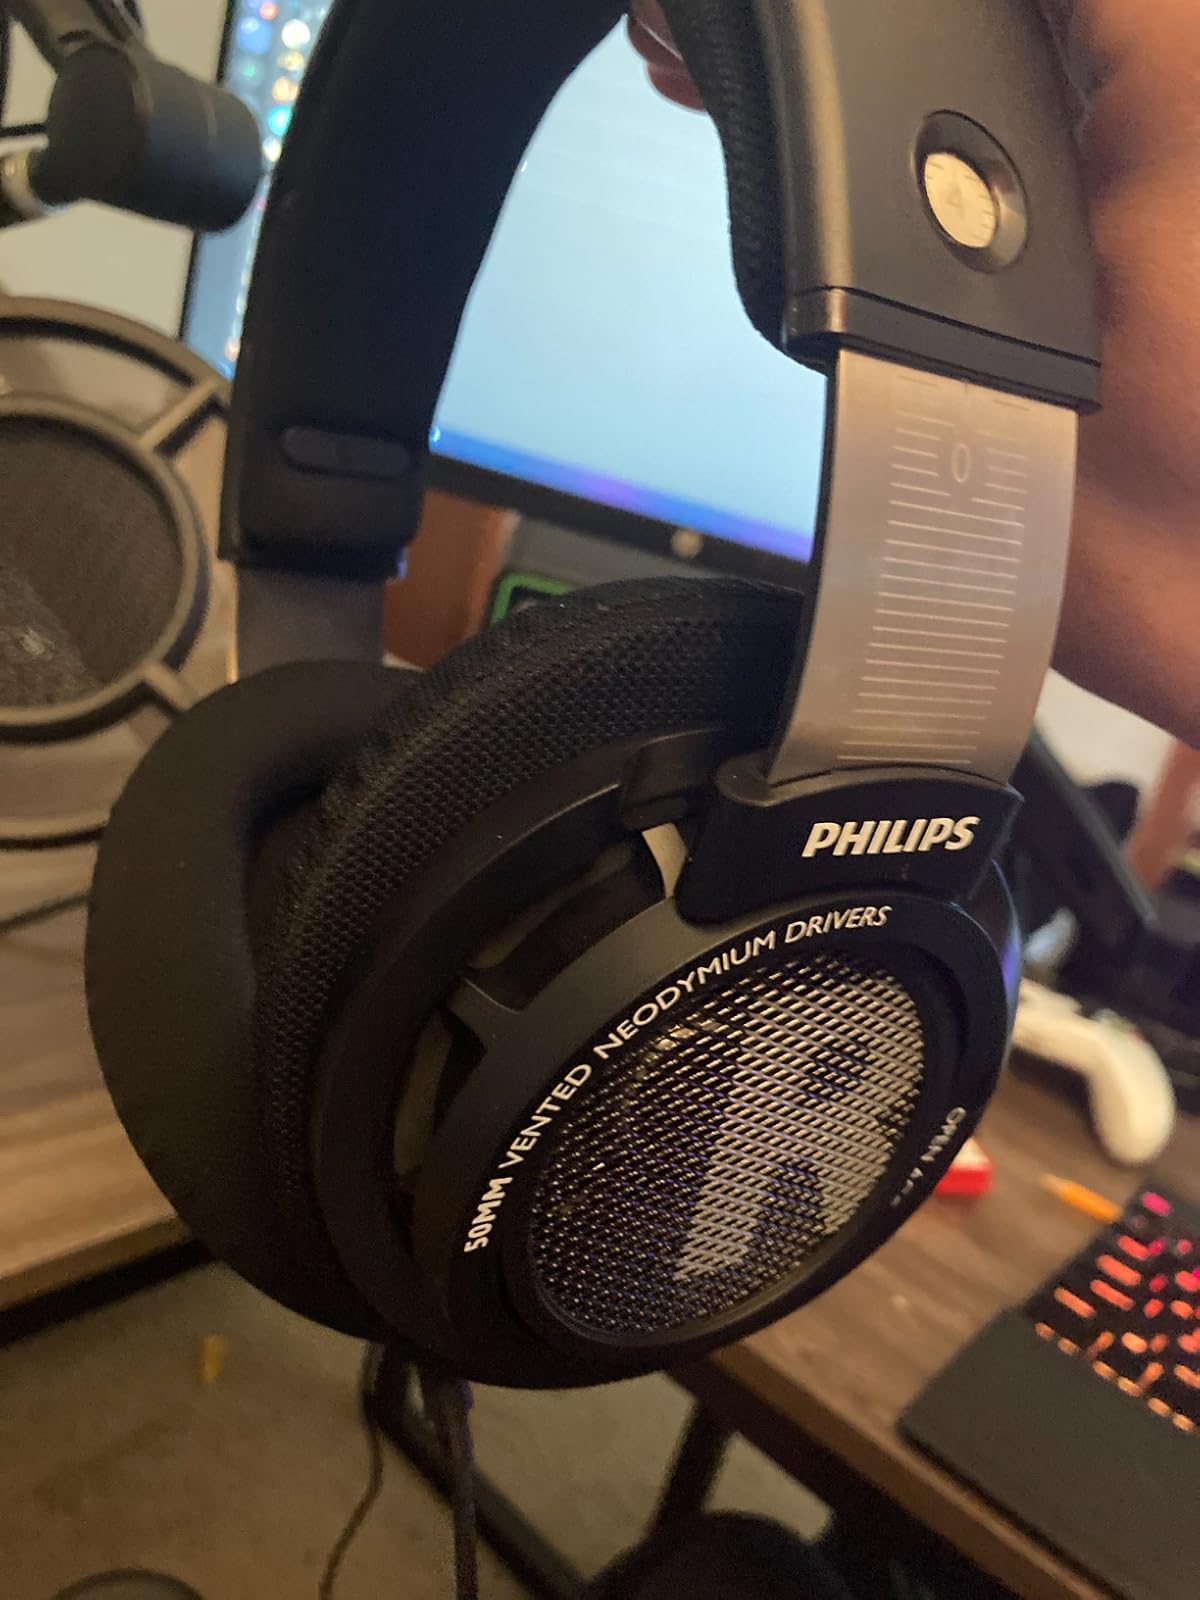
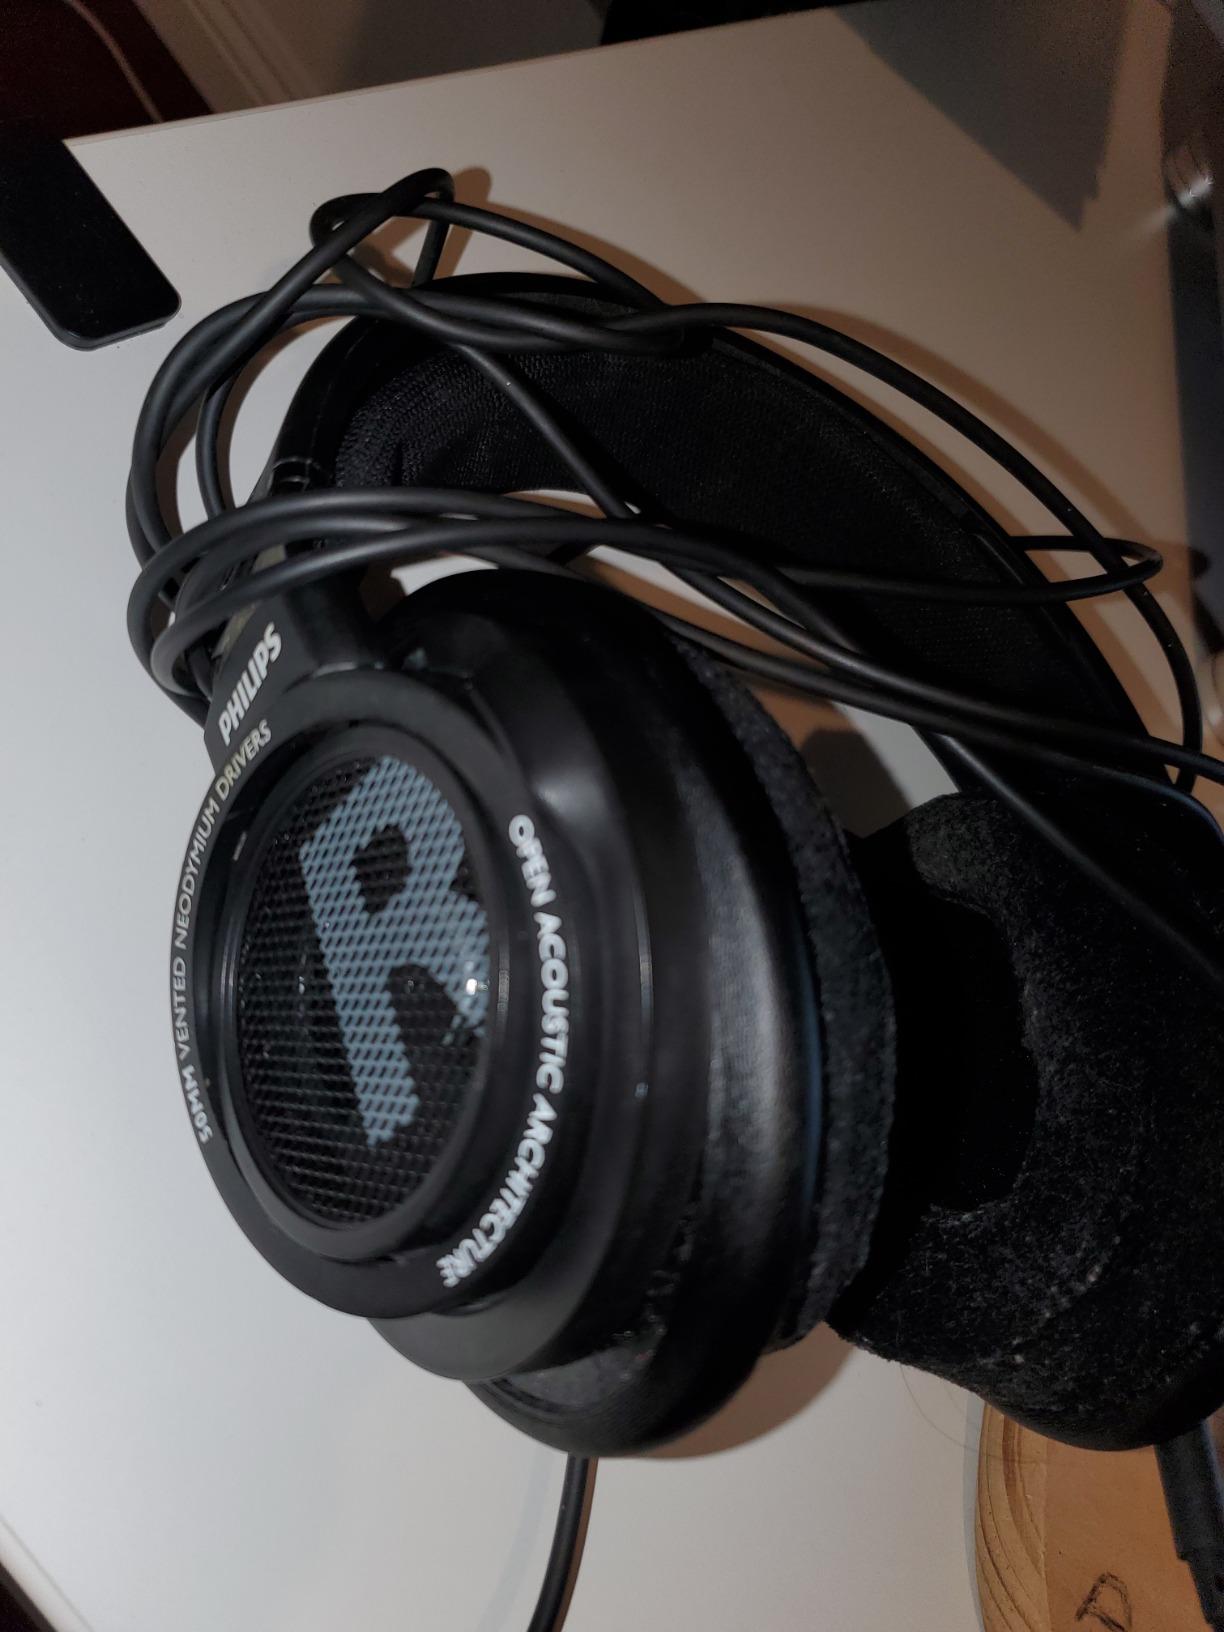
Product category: headphones
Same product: yes